Front vowel

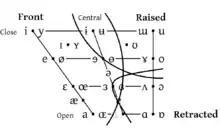
Fronted vowels are one of three articulatory dimensions of vowel space. The prototypical fronted vowel is [i]. Below it in the chart are fronted vowels with jaw opening.

In articulation, fronted vowels, where the tongue moves forward from its resting position, contrast with raised vowels and retracted vowels. In this conception, fronted vowels are a broader category than those listed in the IPA chart, including , , and, marginally, mid-central vowels. Within the fronted vowels, vowel height (open or close) is determined by the position of the jaw, not by the tongue directly. Phonemic raised and retracted vowels may be phonetically fronted by certain consonants, such as palatals and in some languages pharyngeals. For example, may be fronted to next to or .